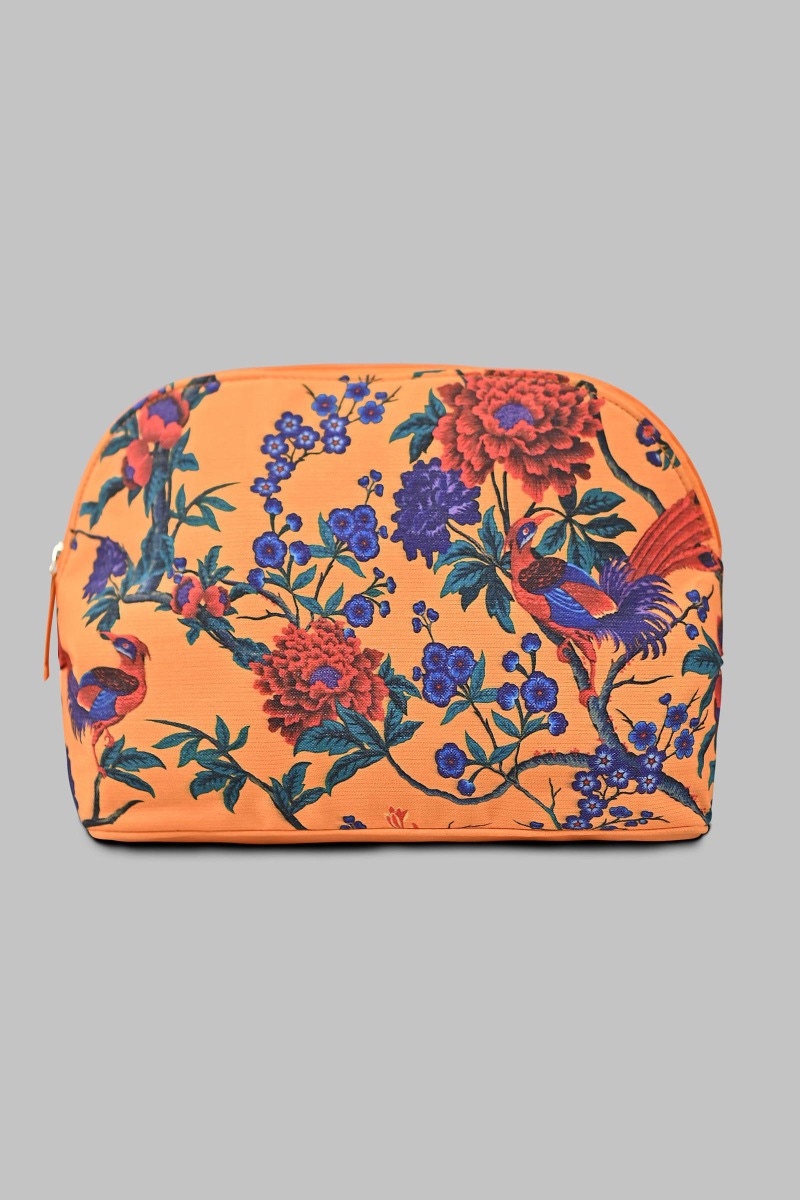
orange multi floral cosmetic bag